Climate change in Virginia

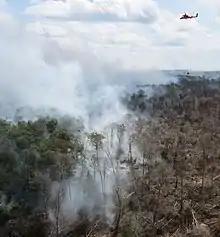
Helicopter fighting wildfires, Great Dismal Swamp

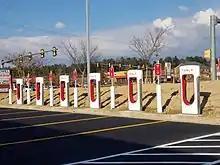
Tesla Superchargers, Fredericksburg

"Tropical storms and hurricanes have become more intense during the past 20 years. Although warming oceans provide these storms with more potential energy, scientists are not sure whether the recent intensification reflects a long-term trend. Nevertheless, hurricane wind speeds and rainfall rates are likely to increase as the climate continues to warm".